My Left Foot (book)

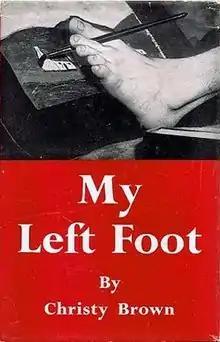
First edition (publ. Secker & Warburg)

My Left Foot is the 1954 autobiography of Christy Brown, who was born with cerebral palsy on 5 June 1932 in Dublin, Ireland. As one of 13 surviving children, Brown went on to be an author, painter and poet.